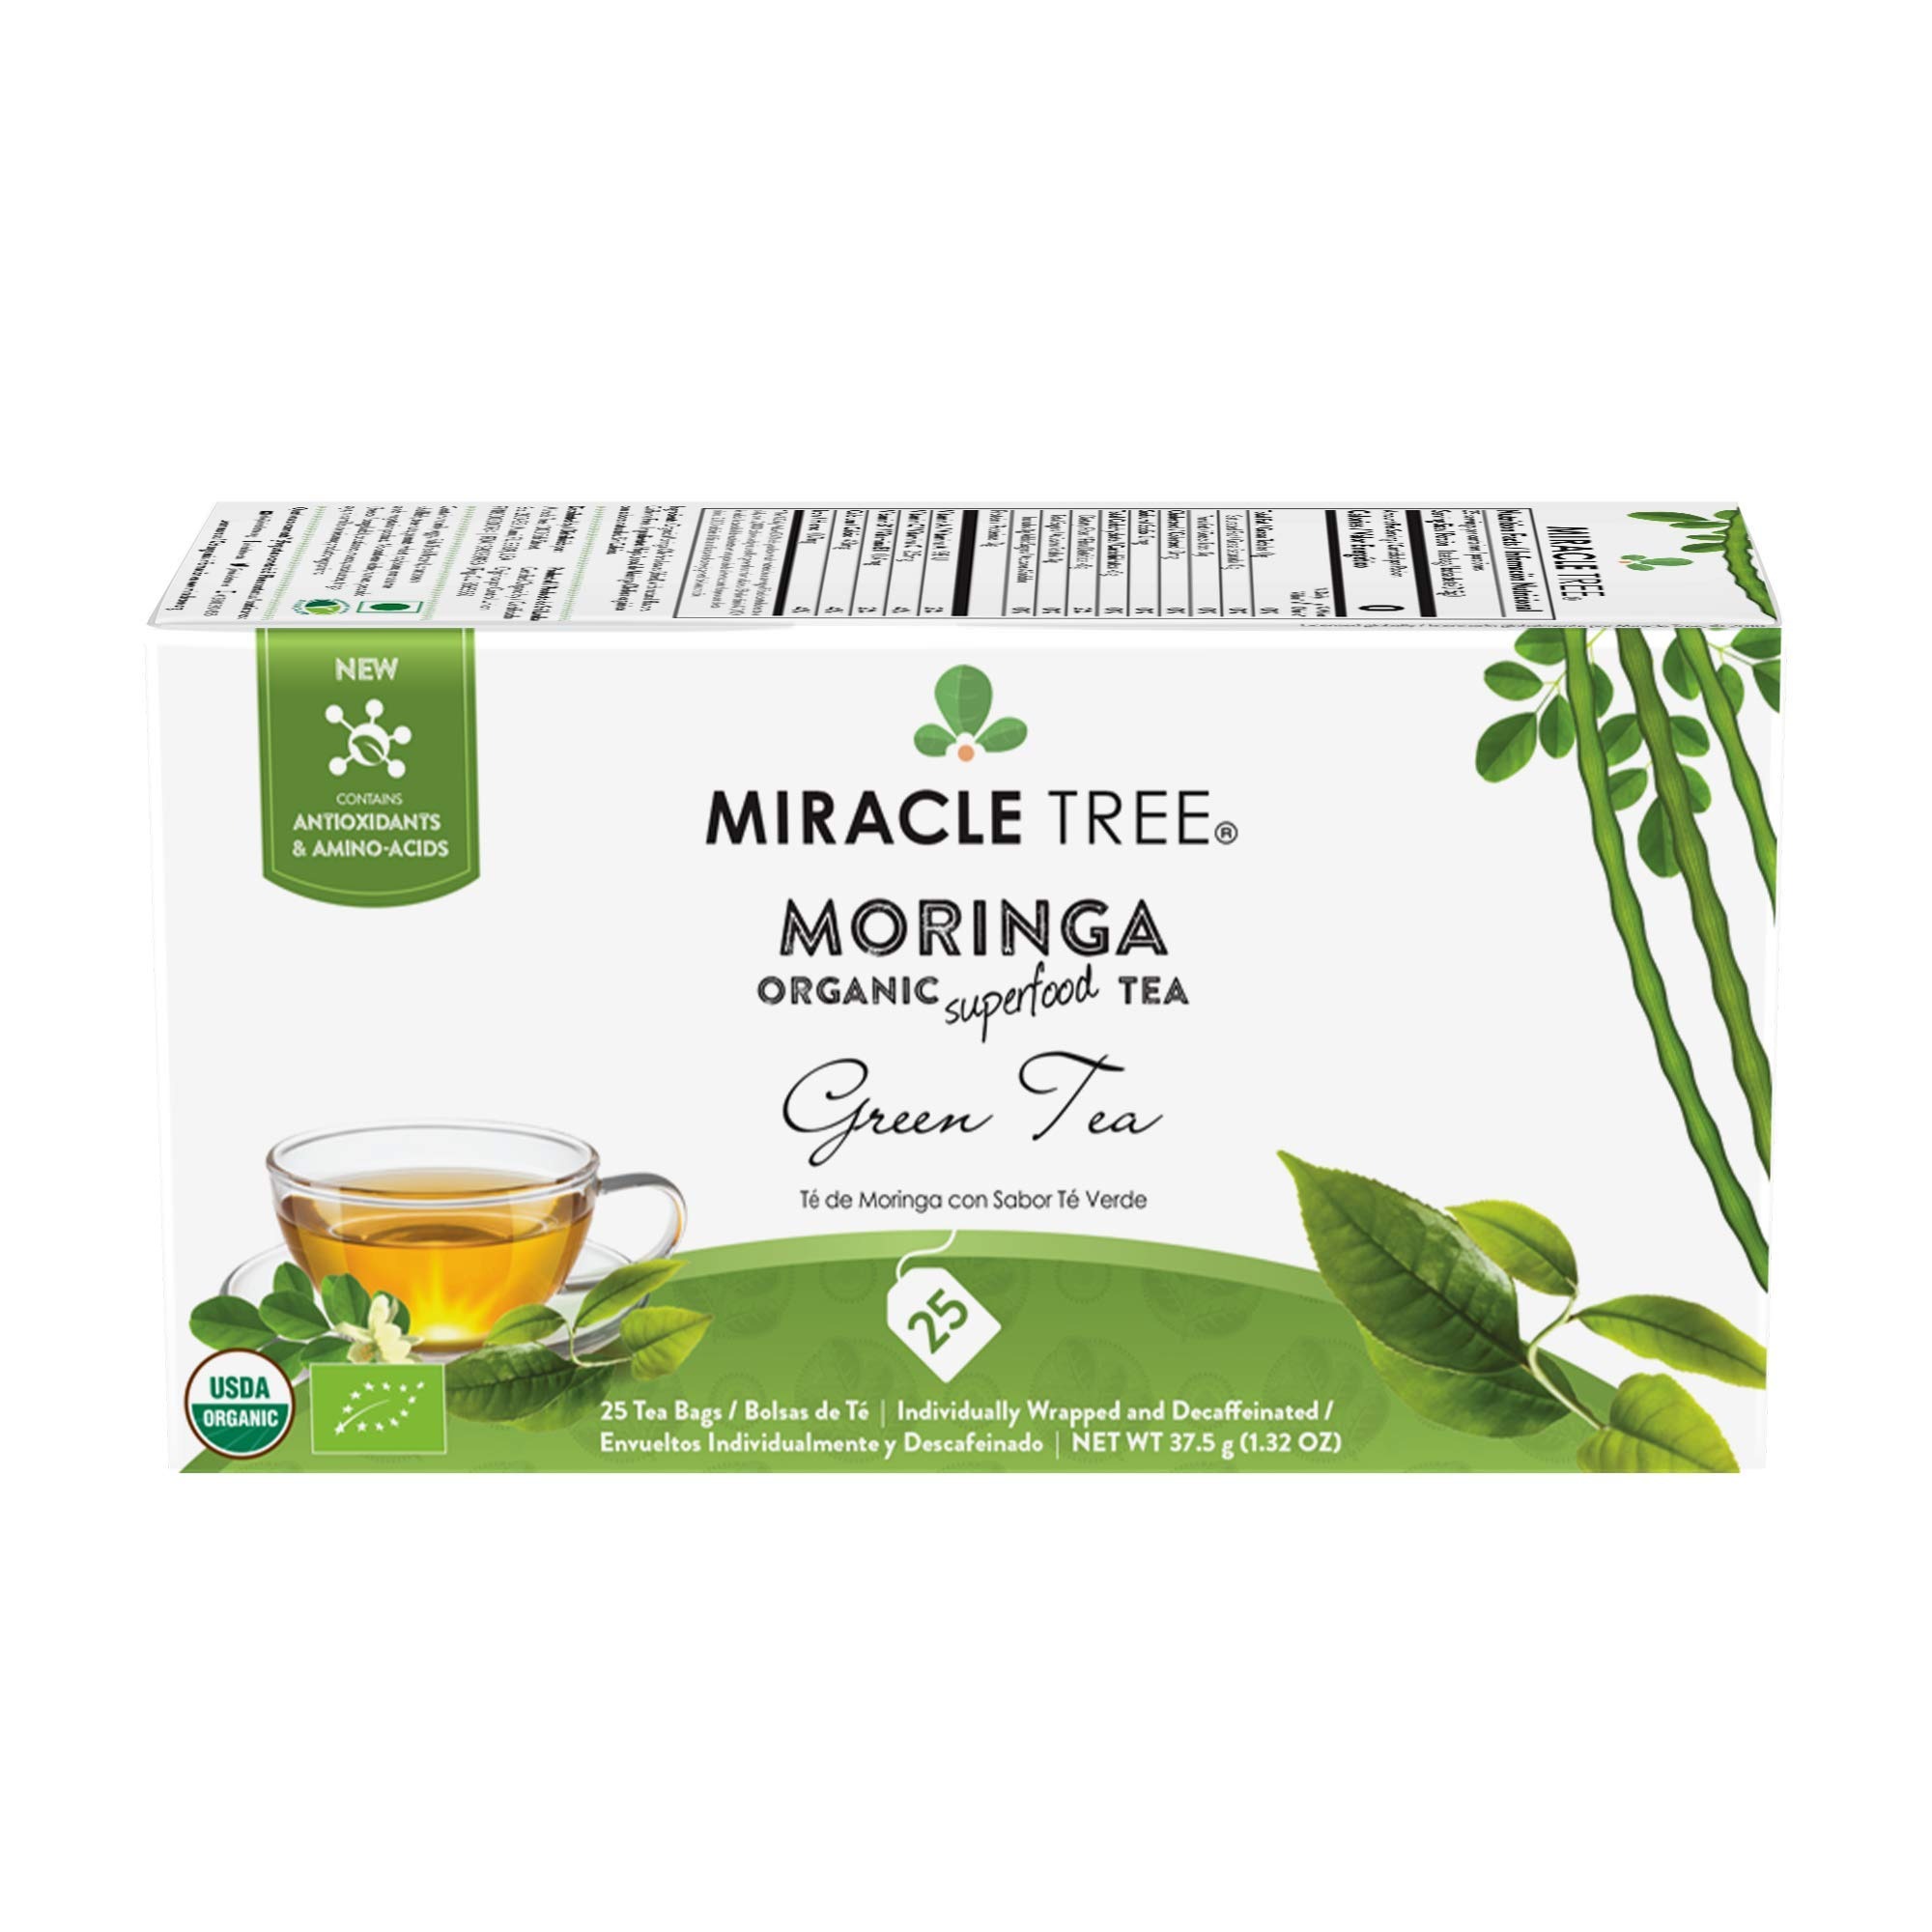
Item Name: Miracle Tree - Organic Moringa Superfood Tea, 25 Individually Sealed Tea Bags, Green Tea (Keto, Detox, Energy & Immunity Booster, Vegan, Gluten-Free, Organic, Non-GMO, Decaffeinated)
Bullet Point 1: MORINGA, A NUTRIENT-DENSE SUPERFOOD: Moringa is a superfood plant used traditionally for its nutritious properties and Ayurvedic benefits. As an herbal tea, you can conveniently enjoy Moringa's exceptional nutritious properties, and experience firsthand why Moringa is commonly referred to it as the 'Miracle Tree'.
Bullet Point 2: EXCEPTIONAL NUTRITION, CONVENIENTLY DELIVERED: Did you know Moringa leaves contain over 90 nutrients - including 47 antioxidants, 25 vitamins & minerals, and all 9 essential amino acids. Miracle Tree provides our customers with an easy and incredibly tasty way to enjoy the benefits of Moringa every day. Each tea is individually wrapped in an envelope to ensure maximum freshness and convenience, so you can carry the tea wherever you go.
Bullet Point 3: USDA CERTIFIED ORGANIC MORINGA TEAS: Miracle Tree's organic moringa teas are grown organically in our single-origin farms near Sri Lanka's rainforests. Our solar-dried moringa is crafted with conscience for our environment and our local communities, made with a love for delicious and award-winning tea, and selected with purpose - with a special focus on quality ingredients!
Bullet Point 4: BEST VARIETY OF FLAVORS, ENJOYED HOT & COLD: In addition to our Original (pure) Moringa Tea, Miracle Tree offers a great selection of flavors for every taste preference! Whether you enjoy more traditional flavors such as Ginger, Mint or Lemon, or want to shake things up with a Mango, Strawberry and Blueberry, we've got you covered. You can also enjoy our blended tea varieties like Green Tea, Turmeric or Rooibos too! Discover all of our flavors today!
Bullet Point 5: YOUR PATH TO WELLNESS BY MIRACLE TREE: Our mission is to help people discover superfoods and promote healthier lifestyle choices. An affordable and high-quality herbal tea, you are sure to be satisfied. In addition to being organic, our moringa teas are 100% vegan, gluten-free, Non-GMO and completely sugar-free! Most blends are caffeine free, with the exception of Green Tea and Earl Grey. Our tea bags are completely plastic-free. Start your path to wellness -- and discover Miracle Tree!
Value: 25.0
Unit: Count

Price: 4.79